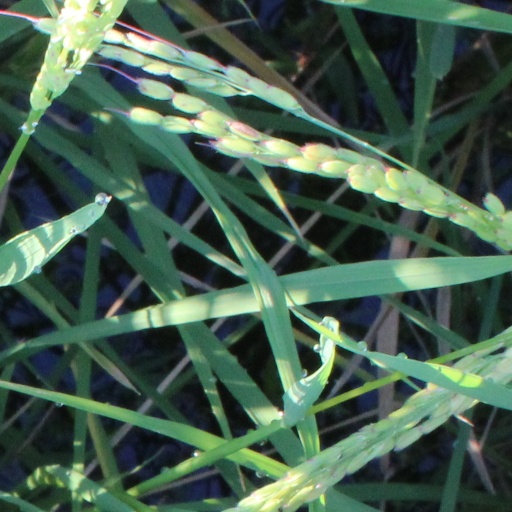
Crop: rice